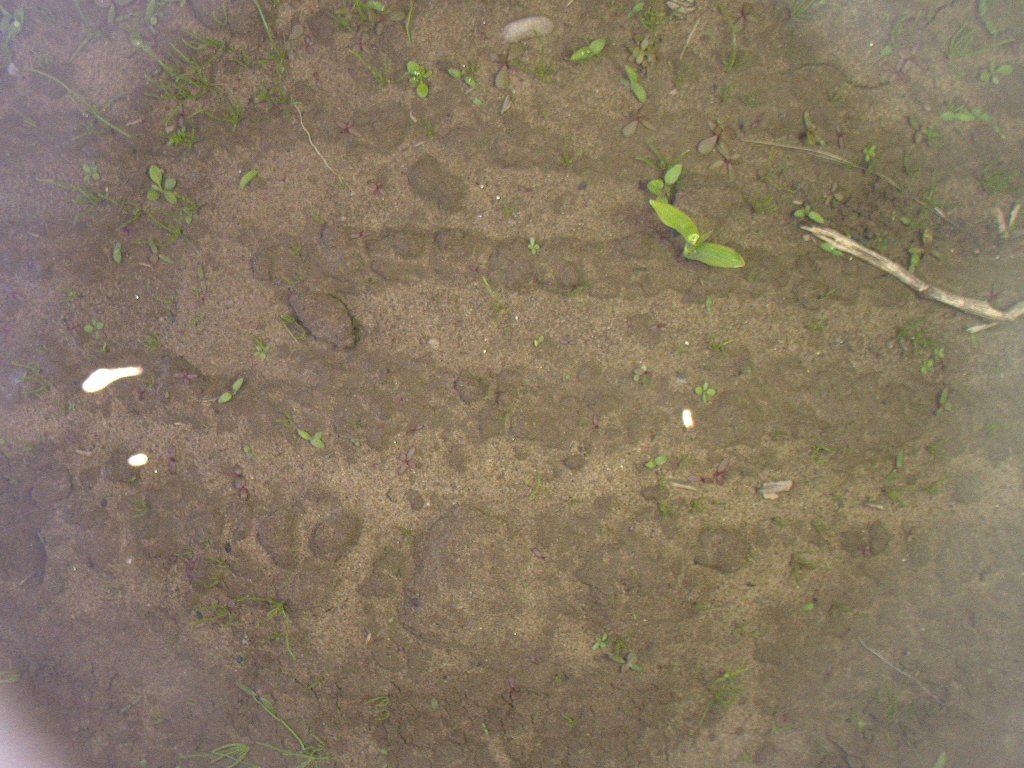
Crop: maize
Objects: maize, stem_maize